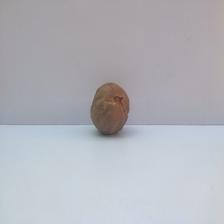
Size: Spoiled